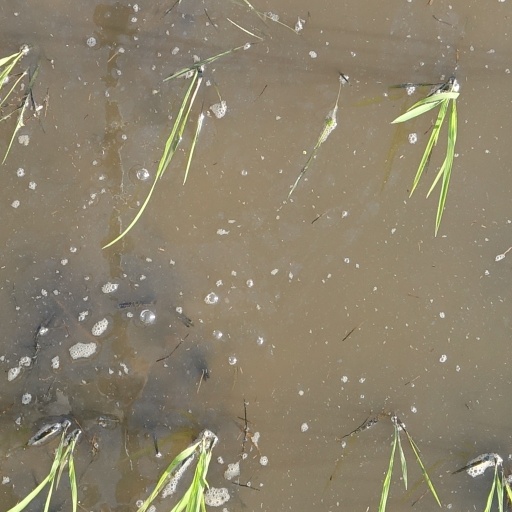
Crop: rice